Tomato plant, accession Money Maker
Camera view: bottom (45 deg); turntable rotation: 60 degrees
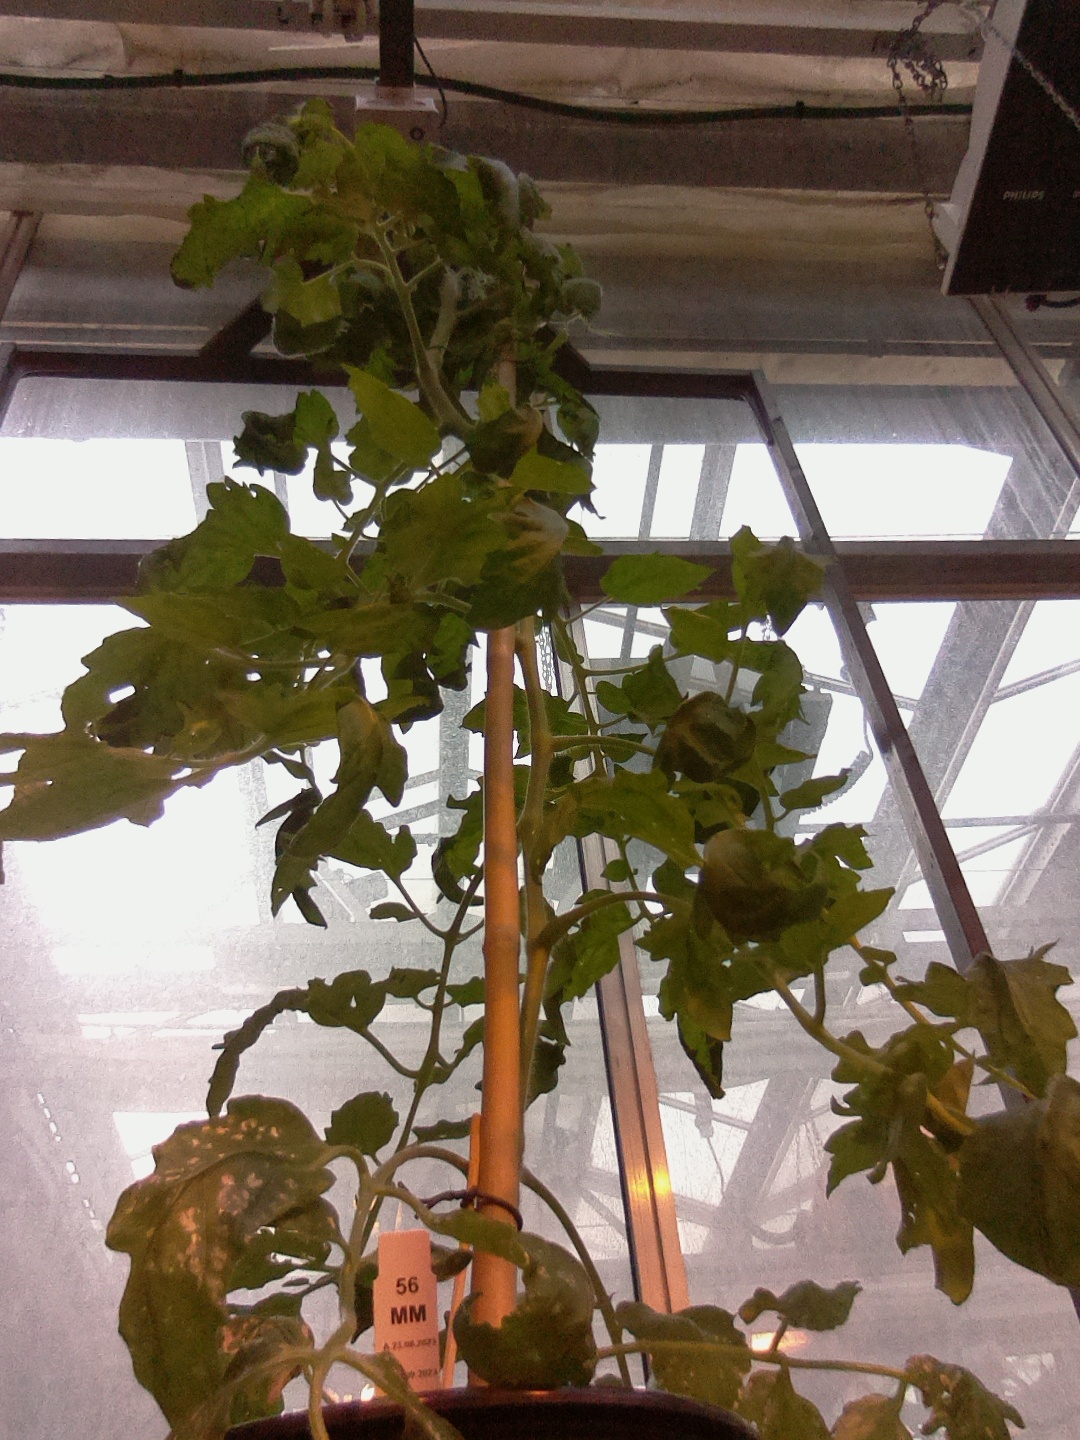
BBCH growth stage 56: 6 inflorescences visible